Scoparia ustimacula

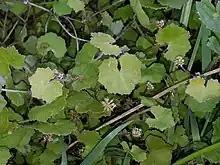
Possible host species "Hydrocotyle novae-zeelandiae"

Although little is known of the life history of this moth, the larvae of "S. ustimacula" feed on "Hydrocotyle" species.